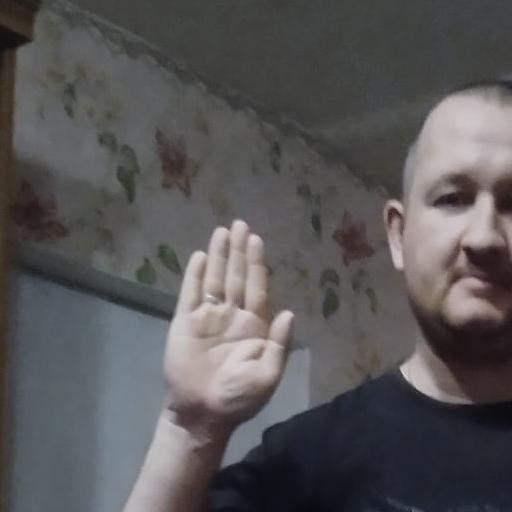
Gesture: stop